Horrors (Earthdawn)

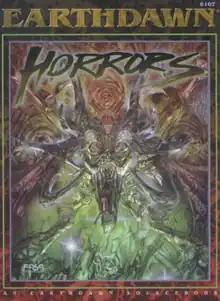
Cover art by Nick Smith, 1995

Horrors is a supplement published by FASA in 1995 for the fantasy role-playing game "Earthdawn".